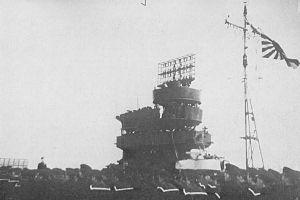
La classe Shōkaku est une classe de deux porte-avions construits pour la Marine impériale japonaise à la fin des années 1930. Terminés peu avant le début de la guerre du Pacifique en 1941, le Shōkaku et le Zuikaku sont « probablement les meilleurs porte-avions du monde » lors de leur construction. Construits dans le cadre du plan de réarmement japonais, non contraints par les restrictions du traité naval de Washington ayant expiré, ces deux porte-avions font l'objet de nombreux tests et bénéficient de l'expérience apportée par la construction de précédents porte-avions.